Daniel Radcliffe

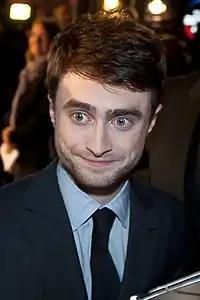

For financial and scripting reasons, the last "Harry Potter" book ("Harry Potter and the Deathly Hallows") was divided into two films that were shot back-to-back. This decision drew criticism from the series' fans, but Radcliffe defended the split, stating that it would have been impossible to properly adapt the final novel into a single film.